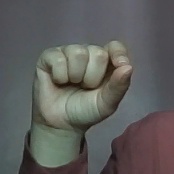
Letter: fa